Bumpers (album)

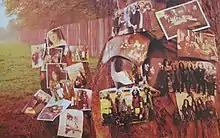
The gatefold interior

Bumpers is a double sampler album from Island Records, released in Europe and Australasia in 1970; there were minor variations in track listings within Europe but the Australian release was fundamentally different. The title refers to the basketball-style shoes on the front of the album cover and to the meaning "unusually large, abundant or excellent". The album is left to present itself: there are no sleeve notes; the gatefold interior consists of a photograph showing publicity shots of the featured acts attached to the stump of a tree on a seemingly wet and gloomy day, without any identification. This image is flanked on each side by the track listings, but even there, the information given is unreliable. Unlike its predecessors "You Can All Join In" and "Nice Enough to Eat", there are no credits for cover art. [It was in fact by Tony Wright - his first sleeve for Island.] The English version of the album came out in two pressings, first with the pink label and "i" logo, and later with the palm motif on a white background and pink rim, each version with some minor variations in the production of individual tracks.